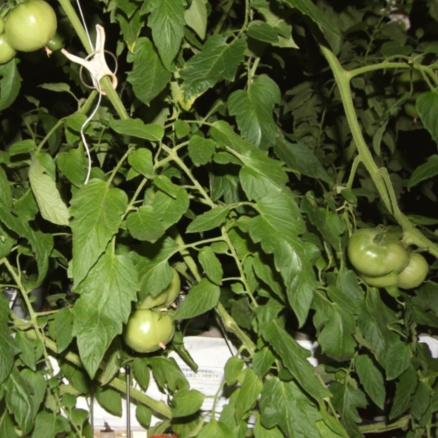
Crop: tomato